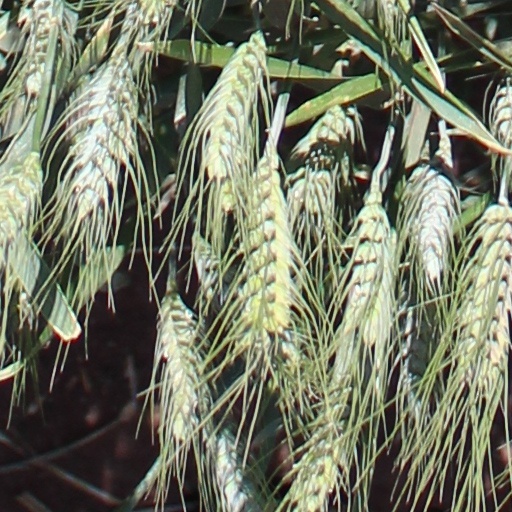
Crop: wheat